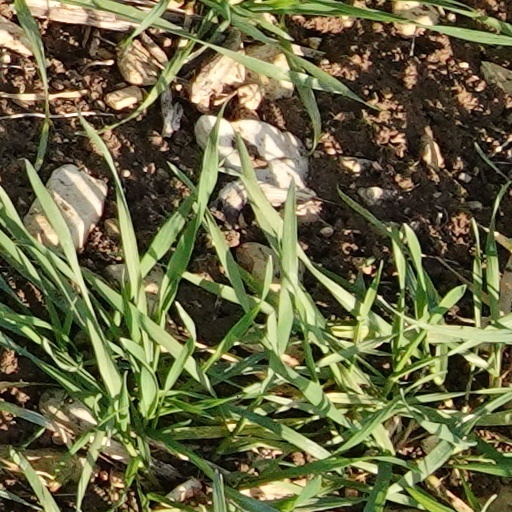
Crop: wheat